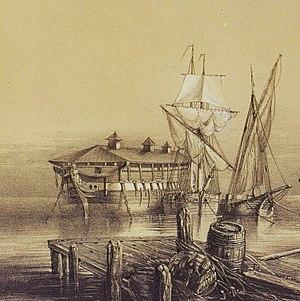
Un ponton consiste en un vieux navire immobilisé dans un port ou un fleuve, souvent rasé, et servant de dépôt de matériel, de caserne, de poste d'amarrage ou, autrefois de prison. Cette définition récente pour le « ponton », désignant ordinairement un quai, un pont flottant ou une barge, doit beaucoup aux prisons anglaises pendant les guerres napoléoniennes, établies dans de vieux vaisseaux au rebut démâtés appelés hulks, dont ce n'est par ailleurs pas le seul usage.